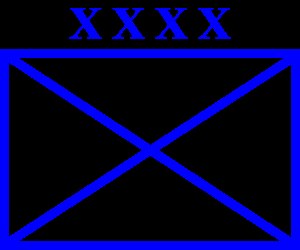
Armé
På et stabskort markeres en armé, foruden de fire X'er, med dens nummer og/eller navn
En armé er en militær enhed der består af et antal armékorps. Flere arméer udgør en armégruppe.